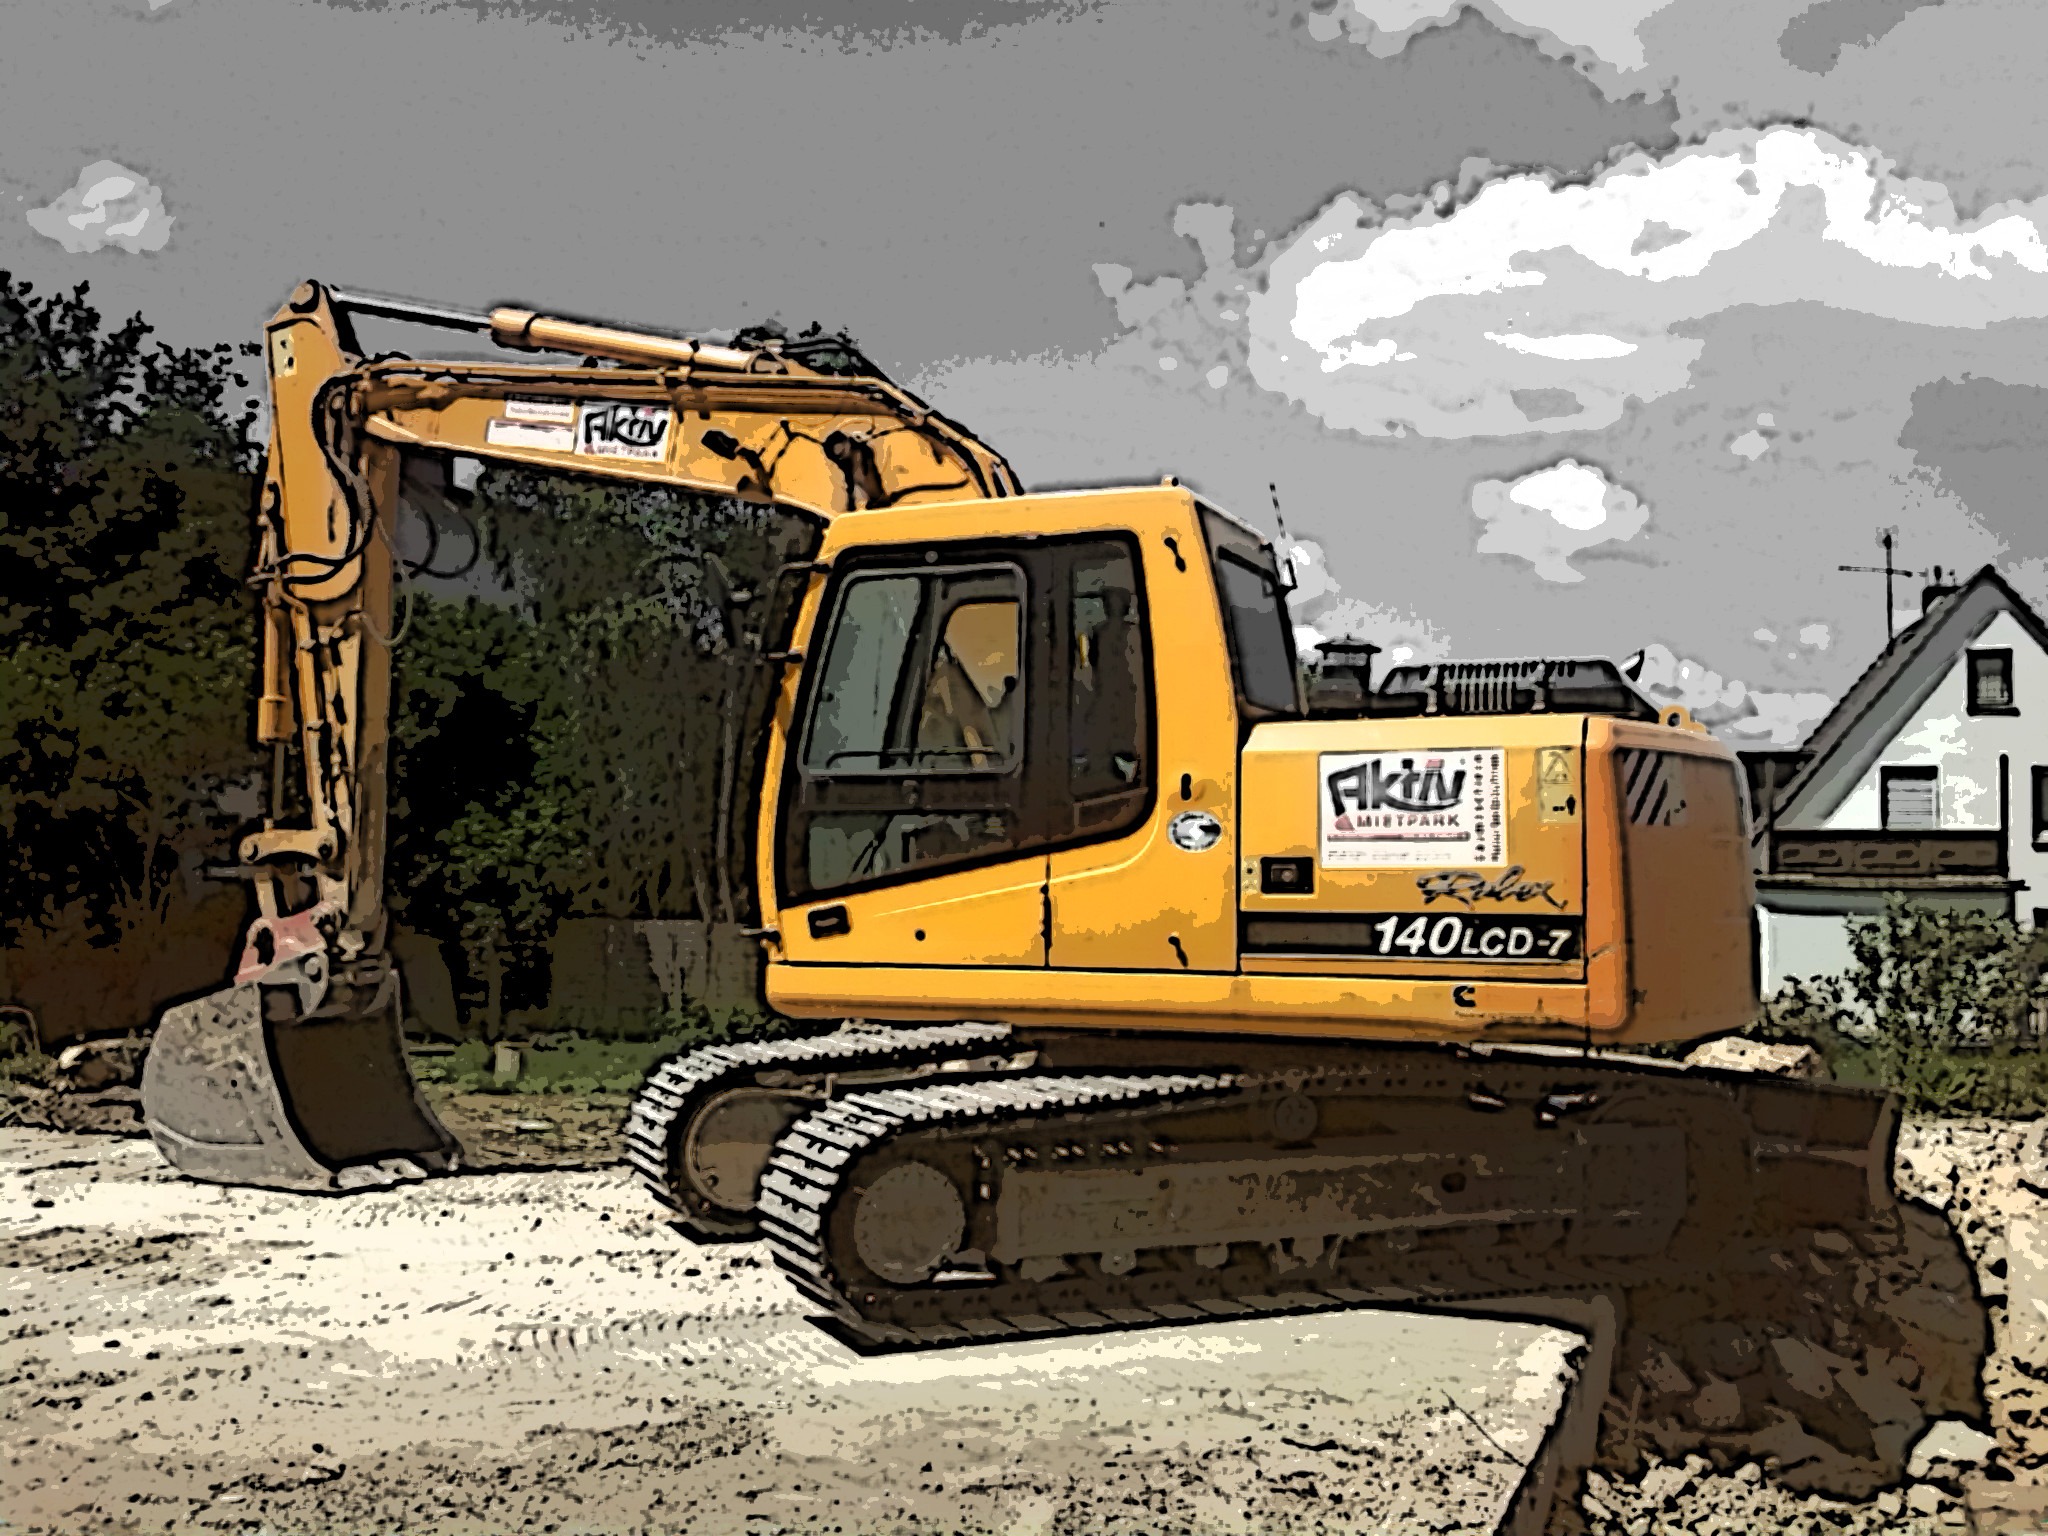
car, tool, asphalt, transport, construction, truck, vehicle, machine, bulldozer, machines, crane, blade, site, excavators, construction machine, backhoe bucket, construction equipment, land vehicle, automobile make, off roading